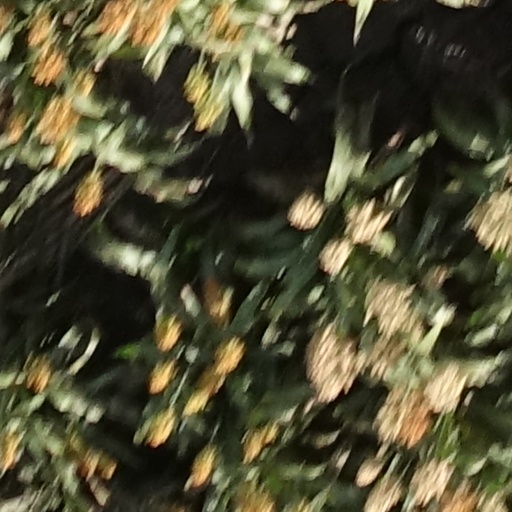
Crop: sorghum